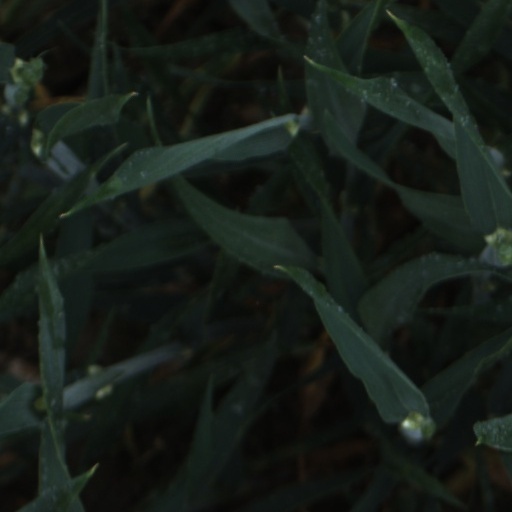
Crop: wheat